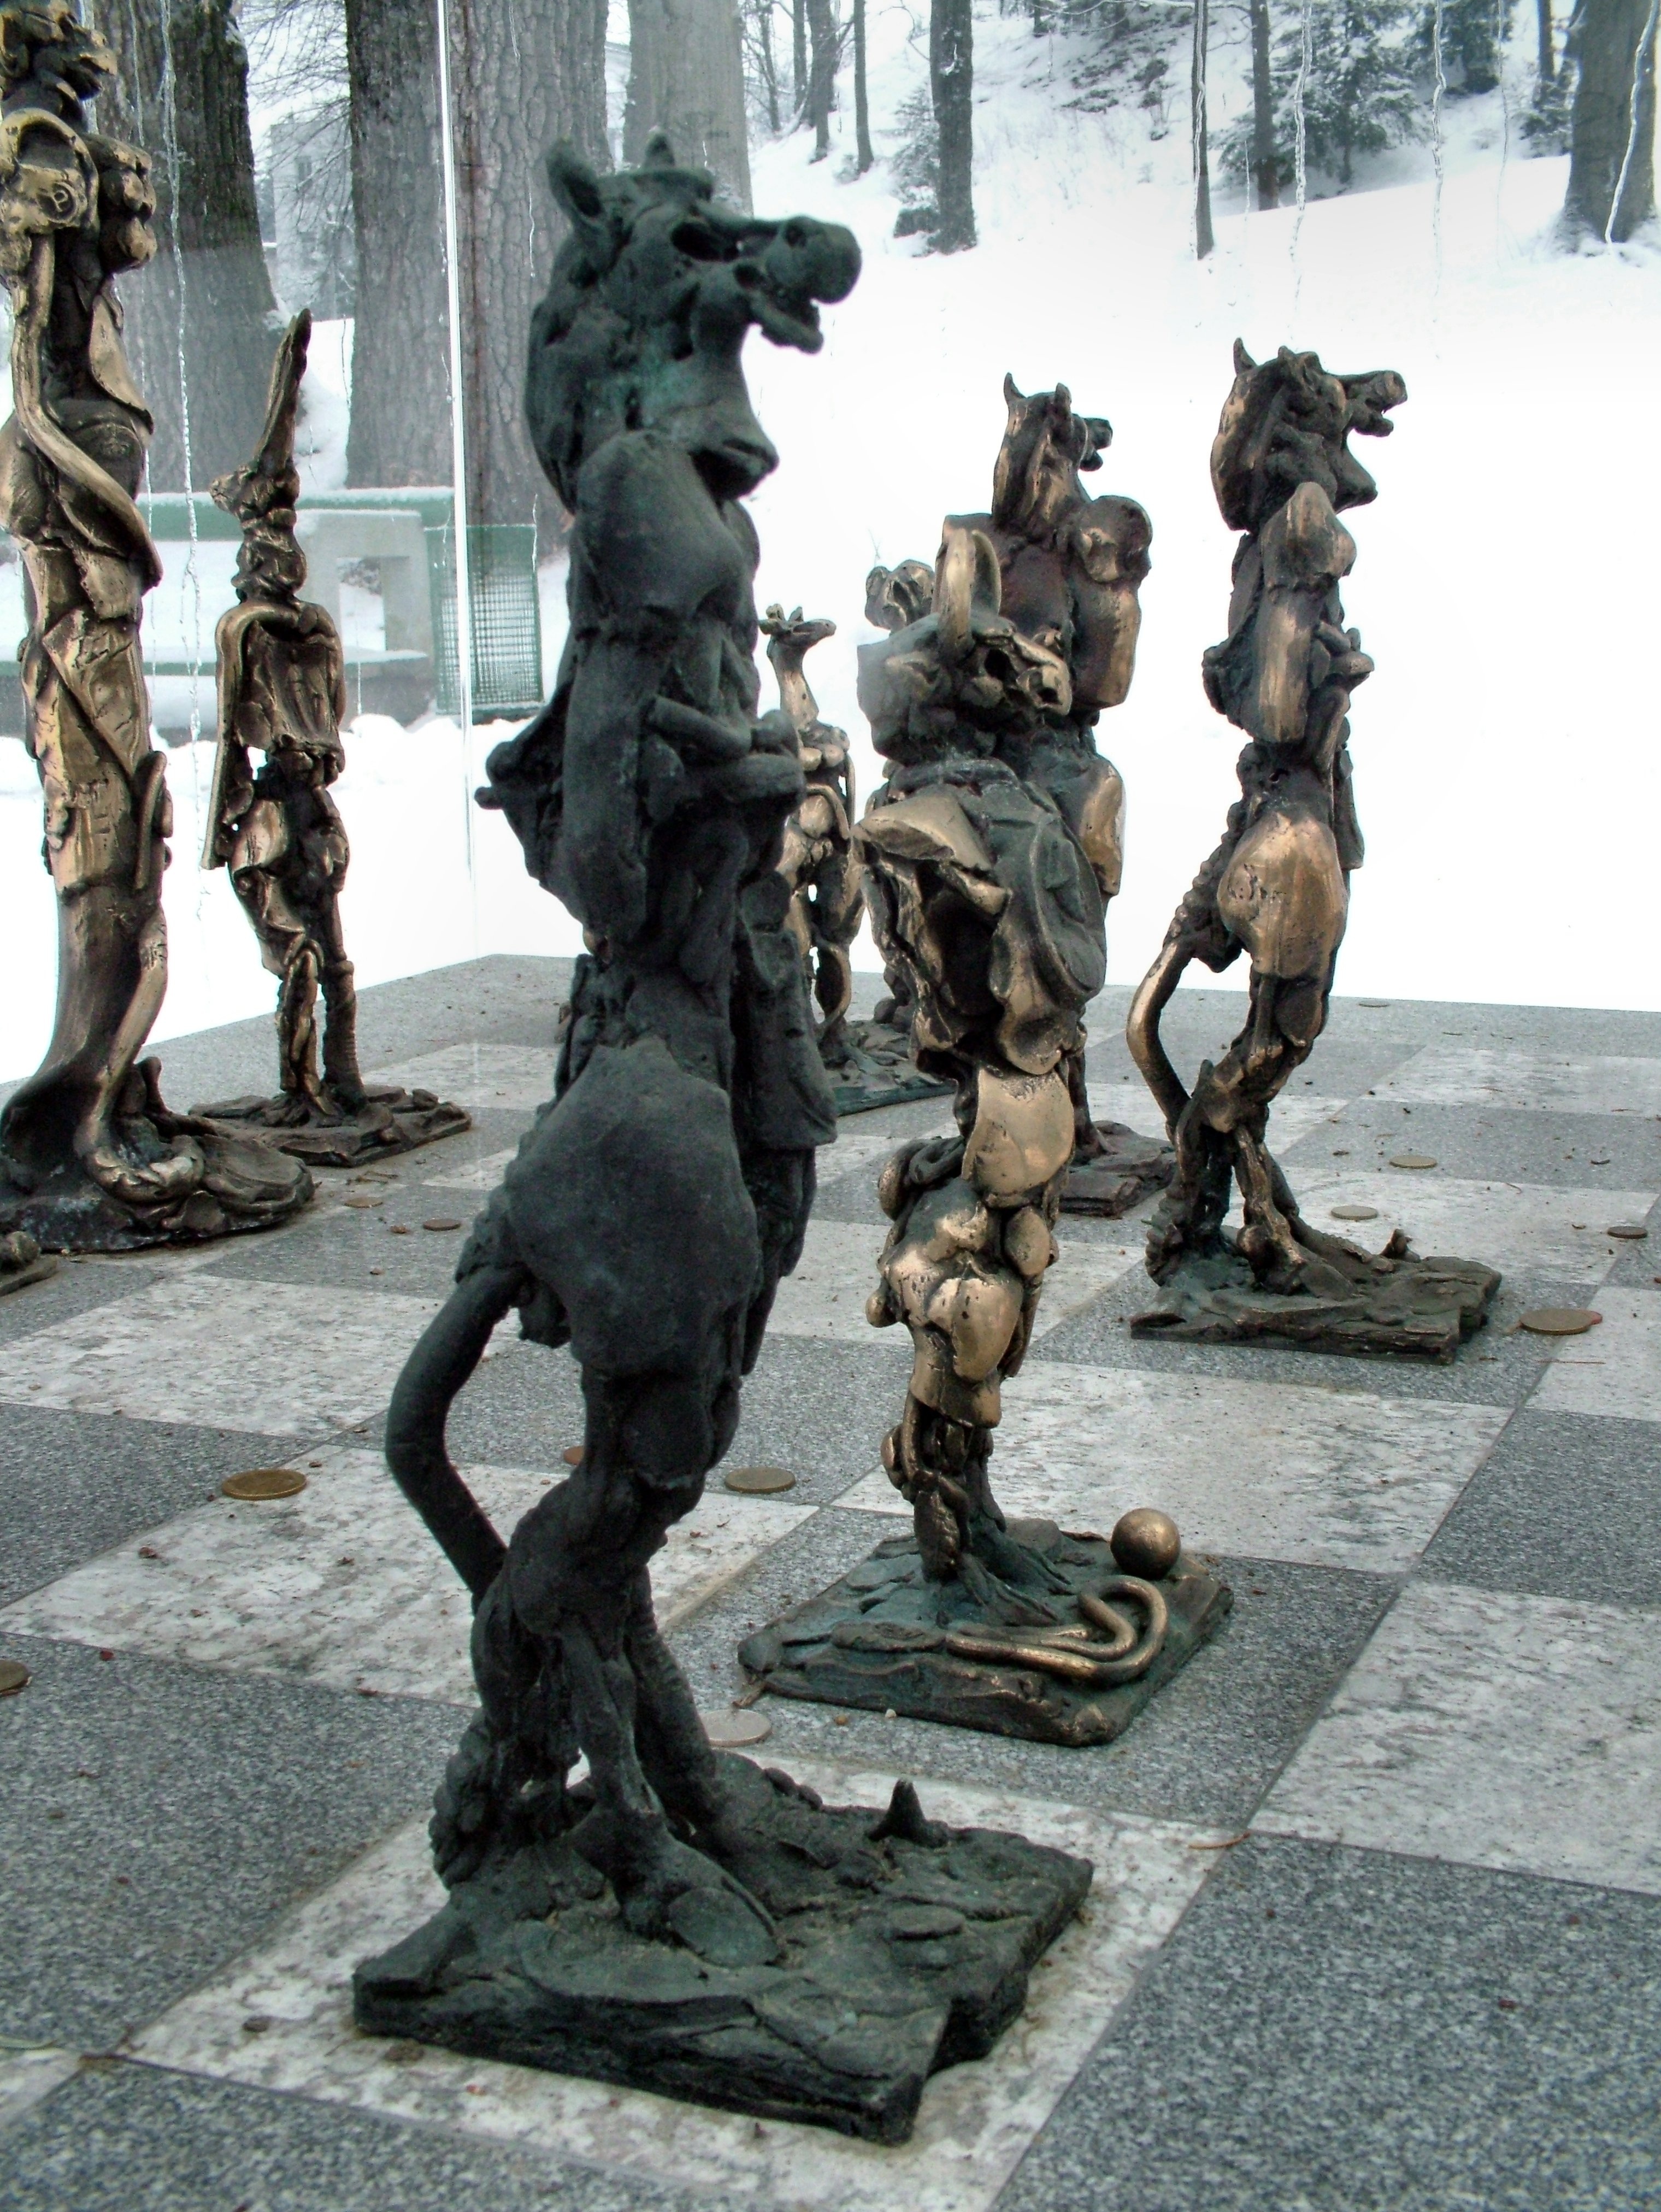
game, play, monument, statue, think, sculpture, memorial, art, chess, knight, strategy, chessboard, piece, planning, tactical